Abhijith P. S. Nair

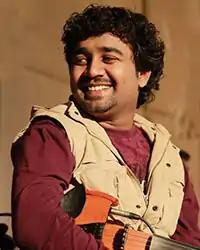
Abhijith P. S. Nair performing at a stage show

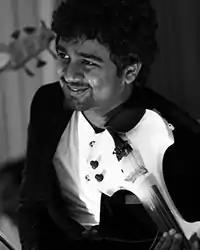
Abhijith P. S. Nair Performing with Violin

Abhijith P. S. Nair (born 18 October 1991) is an Indian violinist, arranger and composer.